Charles I Gonzaga, Duke of Mantua

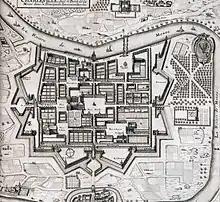
Plans of Charleville in 1625

Born in Paris on 6 May 1580, Charles was the son of Louis de Gonzague, Duke of Nevers, and Princess Henriette de Clèves, Duchess of Nevers. In 1600, as duke of Rethel, he founded, in Nevers, the Order of the Yellow Ribbon, soon forbidden by the King, due to its peculiar character. In 1606, Charles decided the foundation of Charleville and the Principality of Arches. He became 1st Prince of Arche and Charleville.